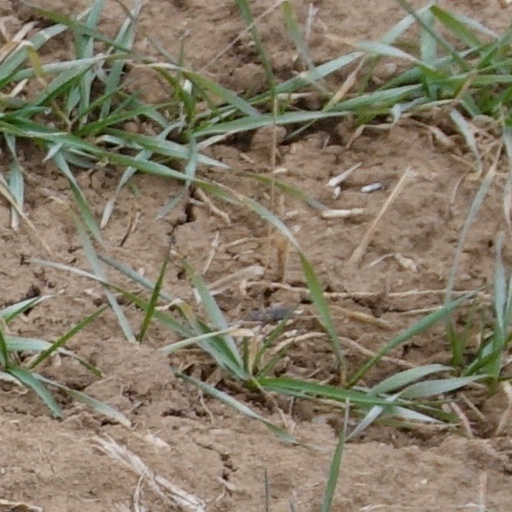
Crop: wheat